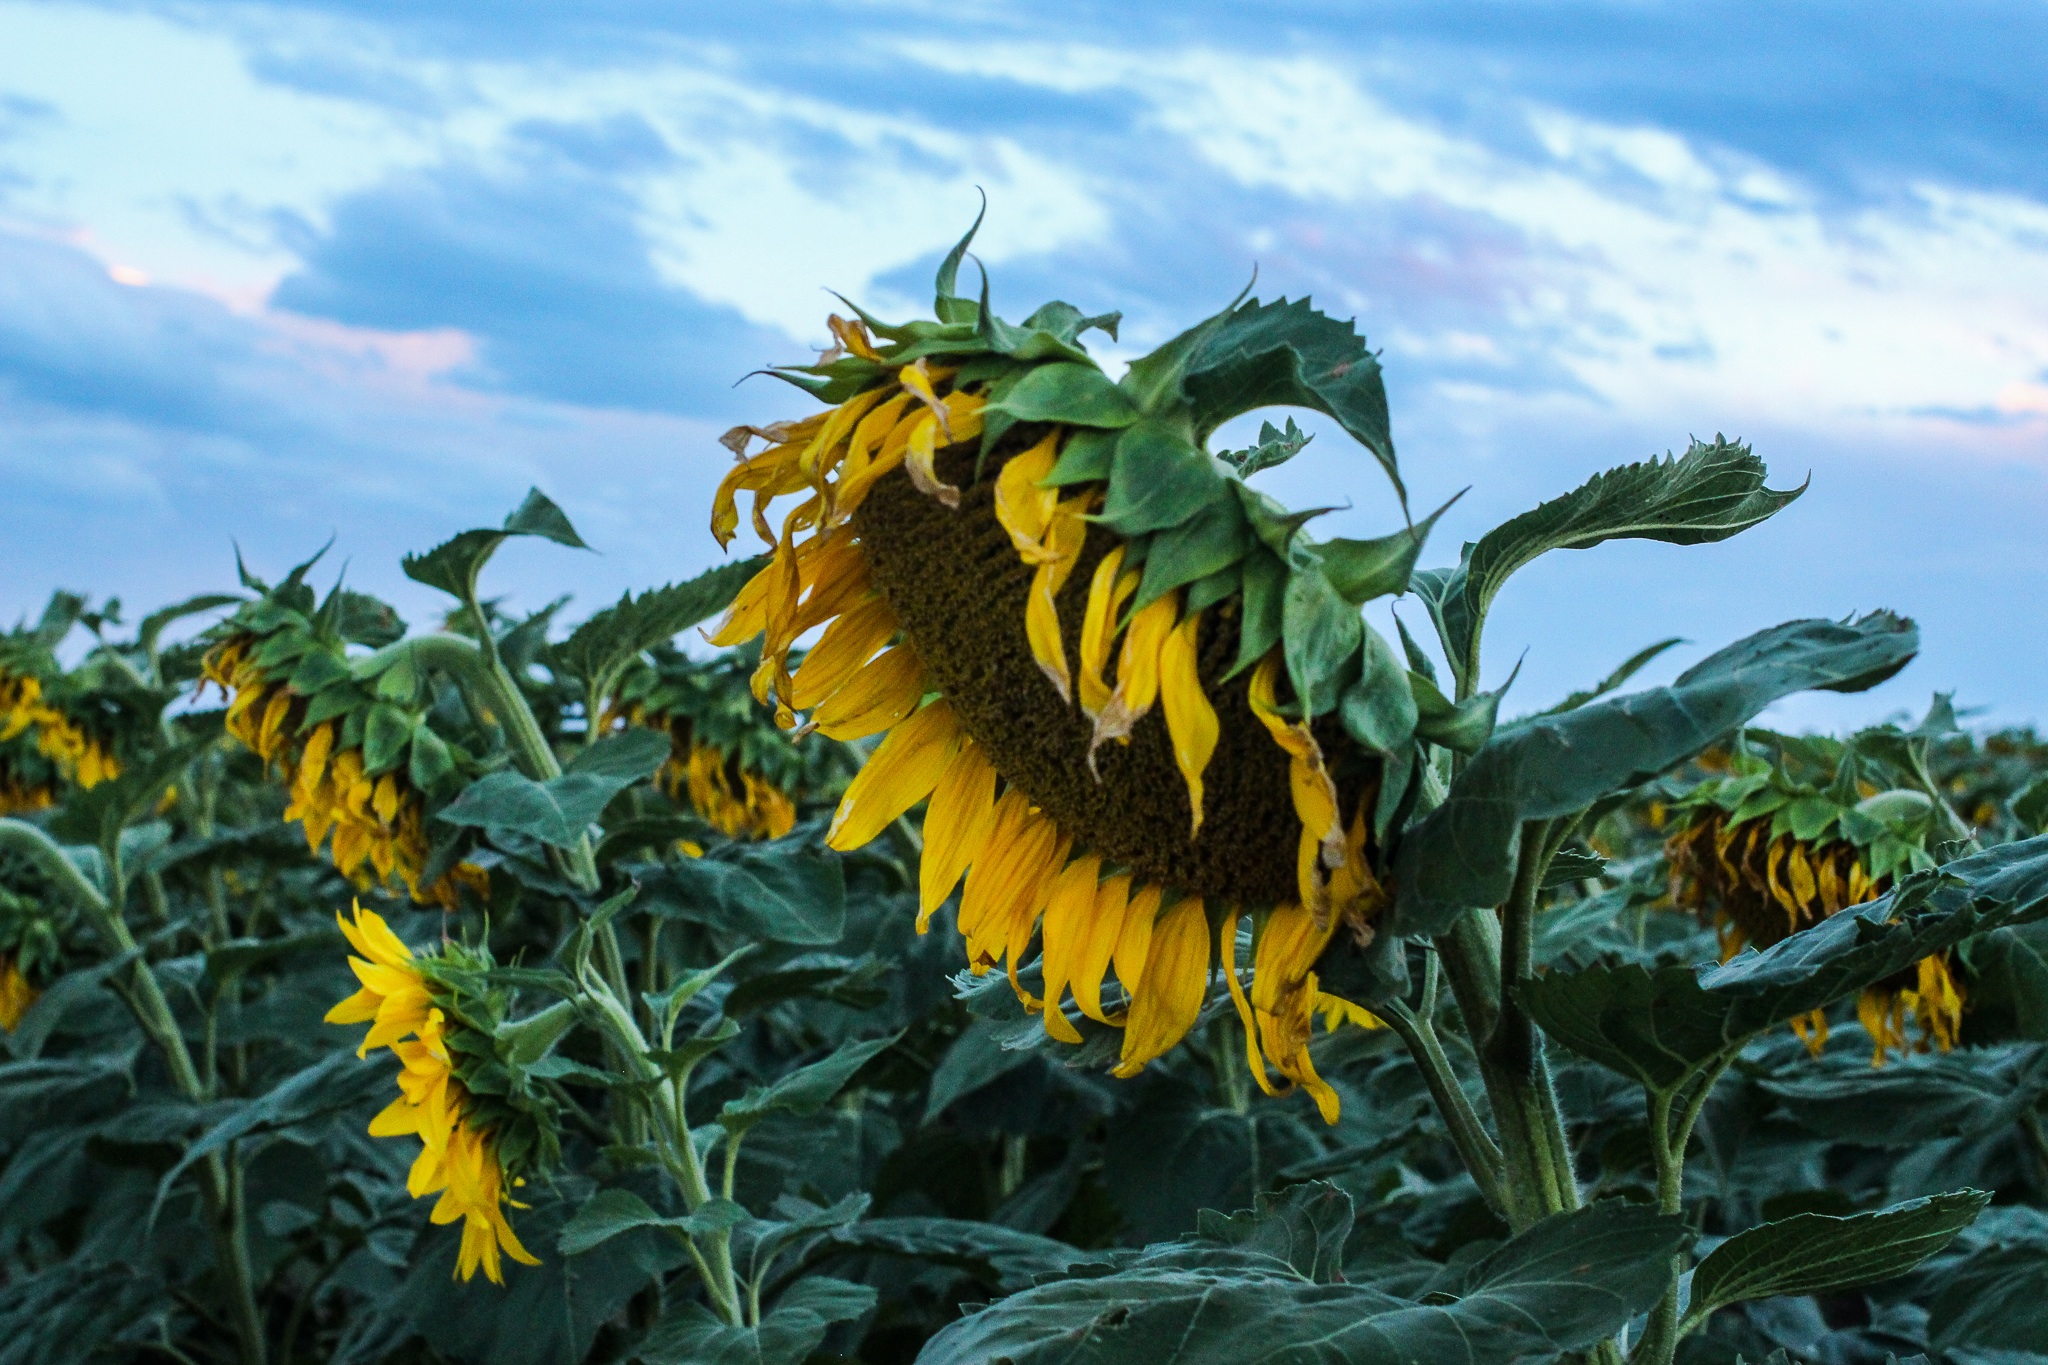
nature, plant, field, leaf, flower, jungle, produce, insect, botany, butterfly, yellow, flora, fauna, sunflower, wildflower, thistle, tropics, flowering plant, daisy family, asterales, sunflower seed, land plant, moths and butterflies